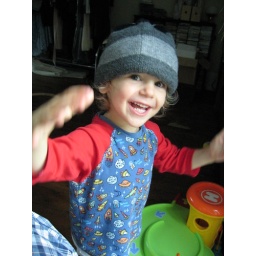
that boy again, in a hat